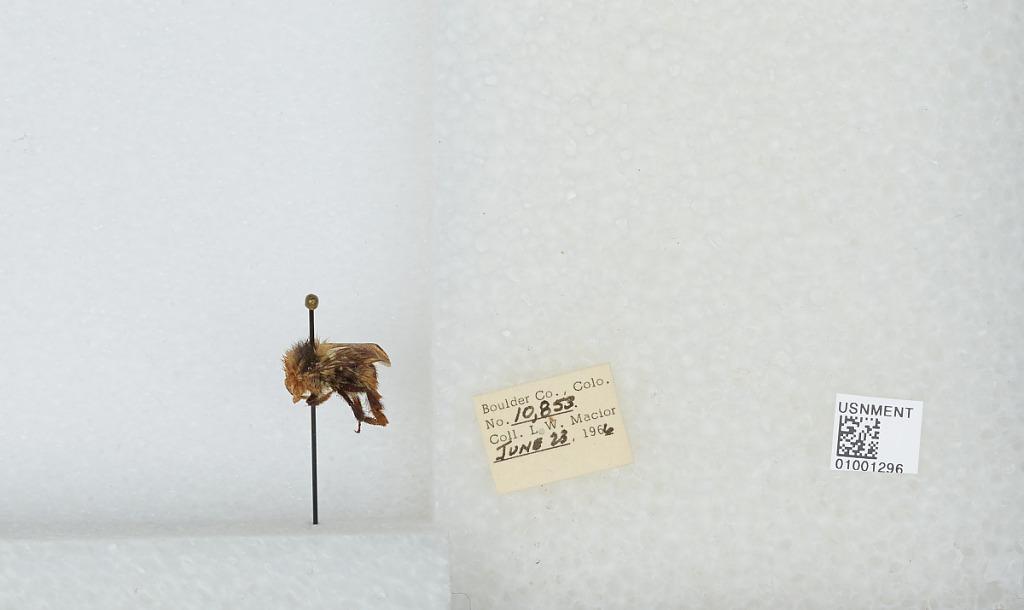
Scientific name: Bombus (Pyrobombus) centralis Cresson
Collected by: L. Macior
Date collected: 1966-6-23
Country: United States
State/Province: Colorado
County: Boulder
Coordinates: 40.09, -105.36